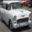
Label: automobile